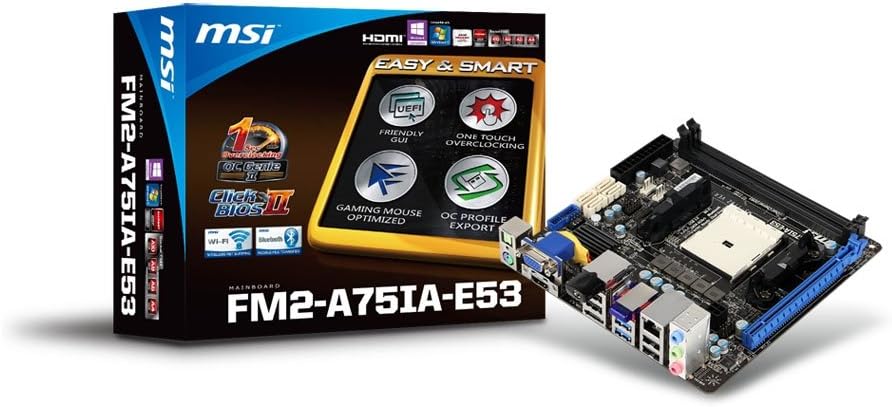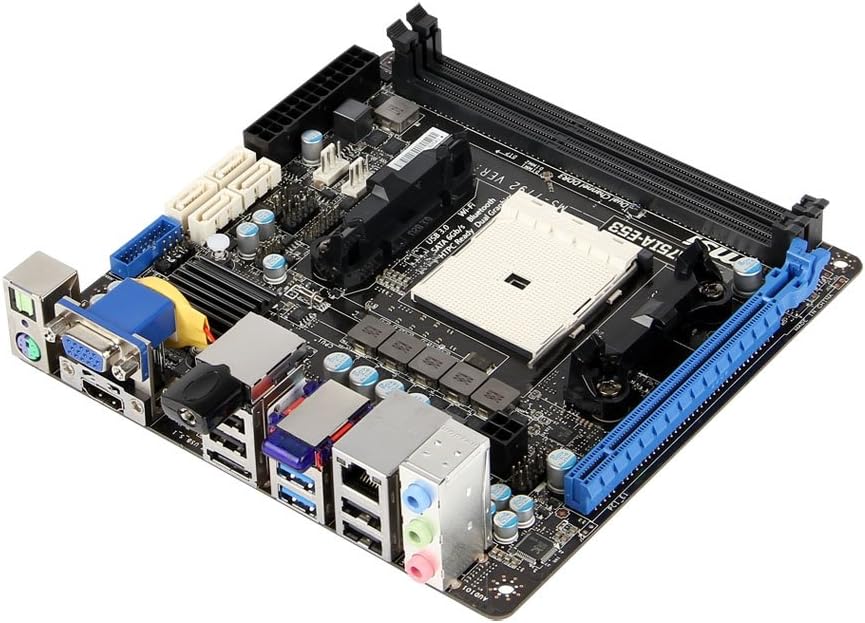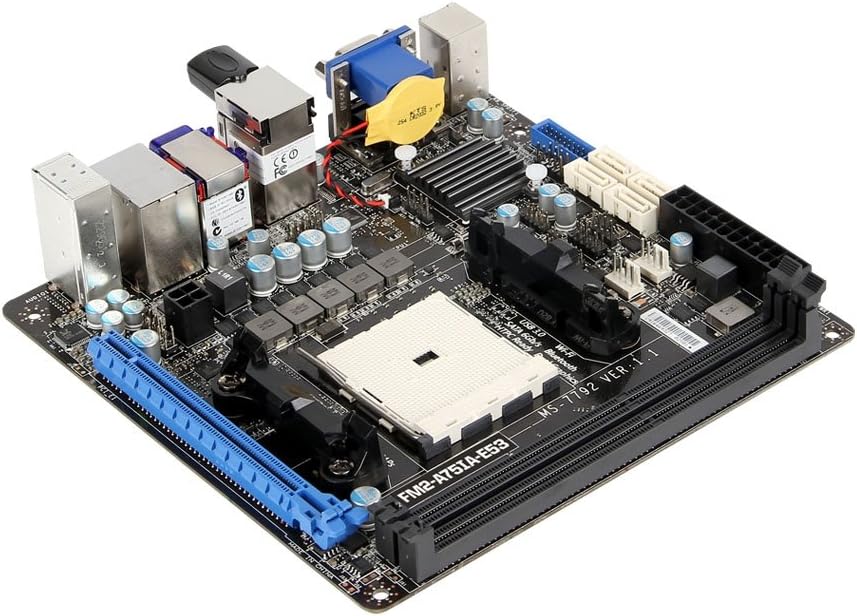
MSI Socket FM2, AMD A75, SATA 6Gb/s, USB 3.0, 1 PCI-E x16, Mini ITX Motherboard FM2-A75IA-E53
Category: Computers
Product Description MSI FM2-A75IA-E53 Socket FM2/ AMD A75/ DDR3/ SATA3&eSATA2&USB3.0/ Wife/ A&GbE/ Mini-ITX Motherboard From the Manufacturer MSI FM2-A75IA-E53: Socket FM2, AMD A75, SATA 6Gb/s, USB 3.0, 1 PCI-E x16, Mini ITX Motherboard
Features: Socket FM2 | AMD A75 chipset | Mini-ITX | CPU: Socket FM2 Supports AMD A10/A8/A6/A4 Series Processors | Chipset: AMD A75 | Memory: 2x DDR3-2133(OC)/1866/1600/1333/1066 DIMM Slots, Unbuffered, Max Capacity of 32GB | Slots: 1x PCI-Express 2.0 x16 Slot | SATA: 4x SATA3 Ports, Support RAID 0, 1, 10; 1x eSATA2 Port | Audio: Realtek ALC887 Flexible 8-Channel Audio CODEC w/ Jack Sensing | LAN: Realtek RTL8111E PCI-Express Gigabit Ethernet Controller, 802.11 b/g/n Wireless LAN, Bluetooth 3.0+HS | Ports: 4x USB 3.0 Ports (2 rear, 2 via header), 6x USB 2.0 Ports (4 rear, 2 via header), 1x PS/2 Keyboard/Mouse Port, 1x eSATA Port, 1x HDMI Port, 1x Optical S/PDIF-out Port, 1x VGA Port, 1x Wi-Fi Module with an Antenna Connector, 1x Bluetooth Module, 1x RJ45 LAN Port, Audio I/O Jacks